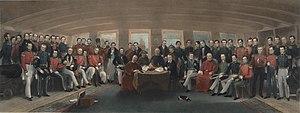
Le traité de Nankin est l'accord qui mit fin à la première guerre de l'opium, qui s'est terminée en 1842 par une nette victoire du Royaume-Uni, au côté d'autres puissances occidentales colonisatrices, sur l'Empire chinois de la Dynastie Qing. Le traité ouvre aux Européens de nouvelles possibilités commerciales dans un pays auquel ils n'avaient encore qu'un accès restreint ou militaire. Il ouvre cinq nouveaux ports au commerce dont celui de Shanghai, et proclame la cession de l'île de Hong Kong au Royaume-Uni. La Chine est aussi dans l'obligation de verser des indemnités de 21 millions de dollars sur 4 ans, pour la drogue détruite en 1839. Cet accord fait partie des « Traités inégaux », série de traités imposés militairement par les puissances colonisatrices occidentales aux pays d'Extrême-Orient.